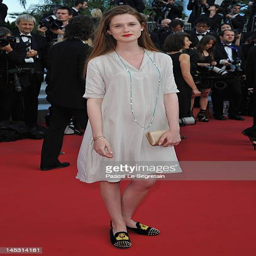
actor attends the premiere during festival at festivals